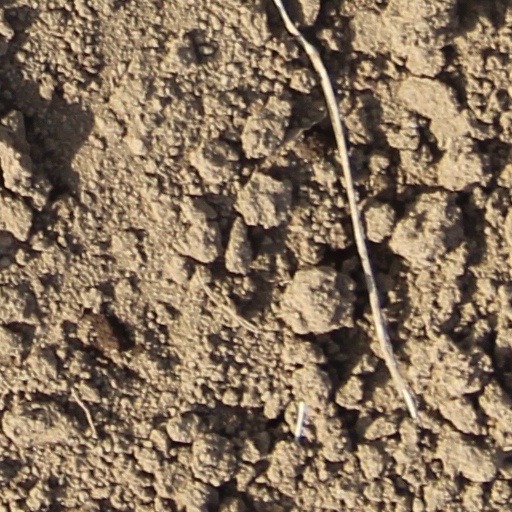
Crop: wheat